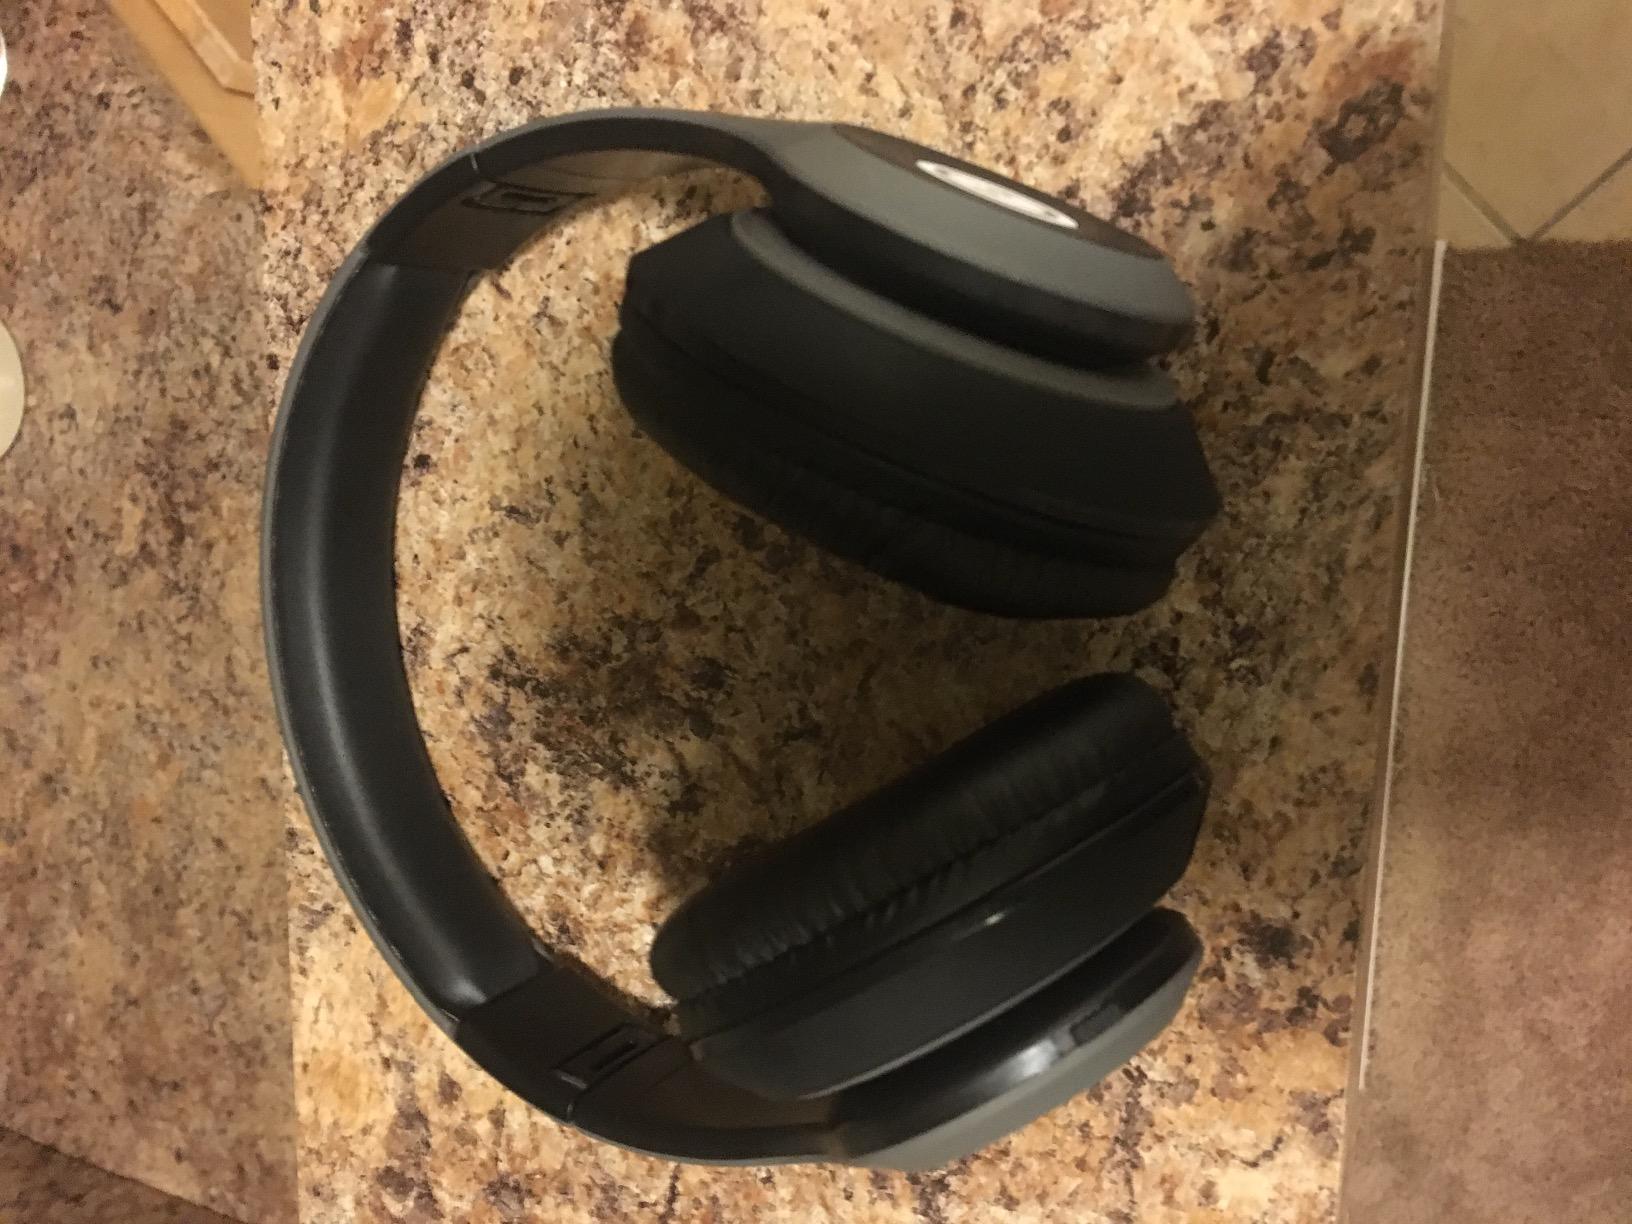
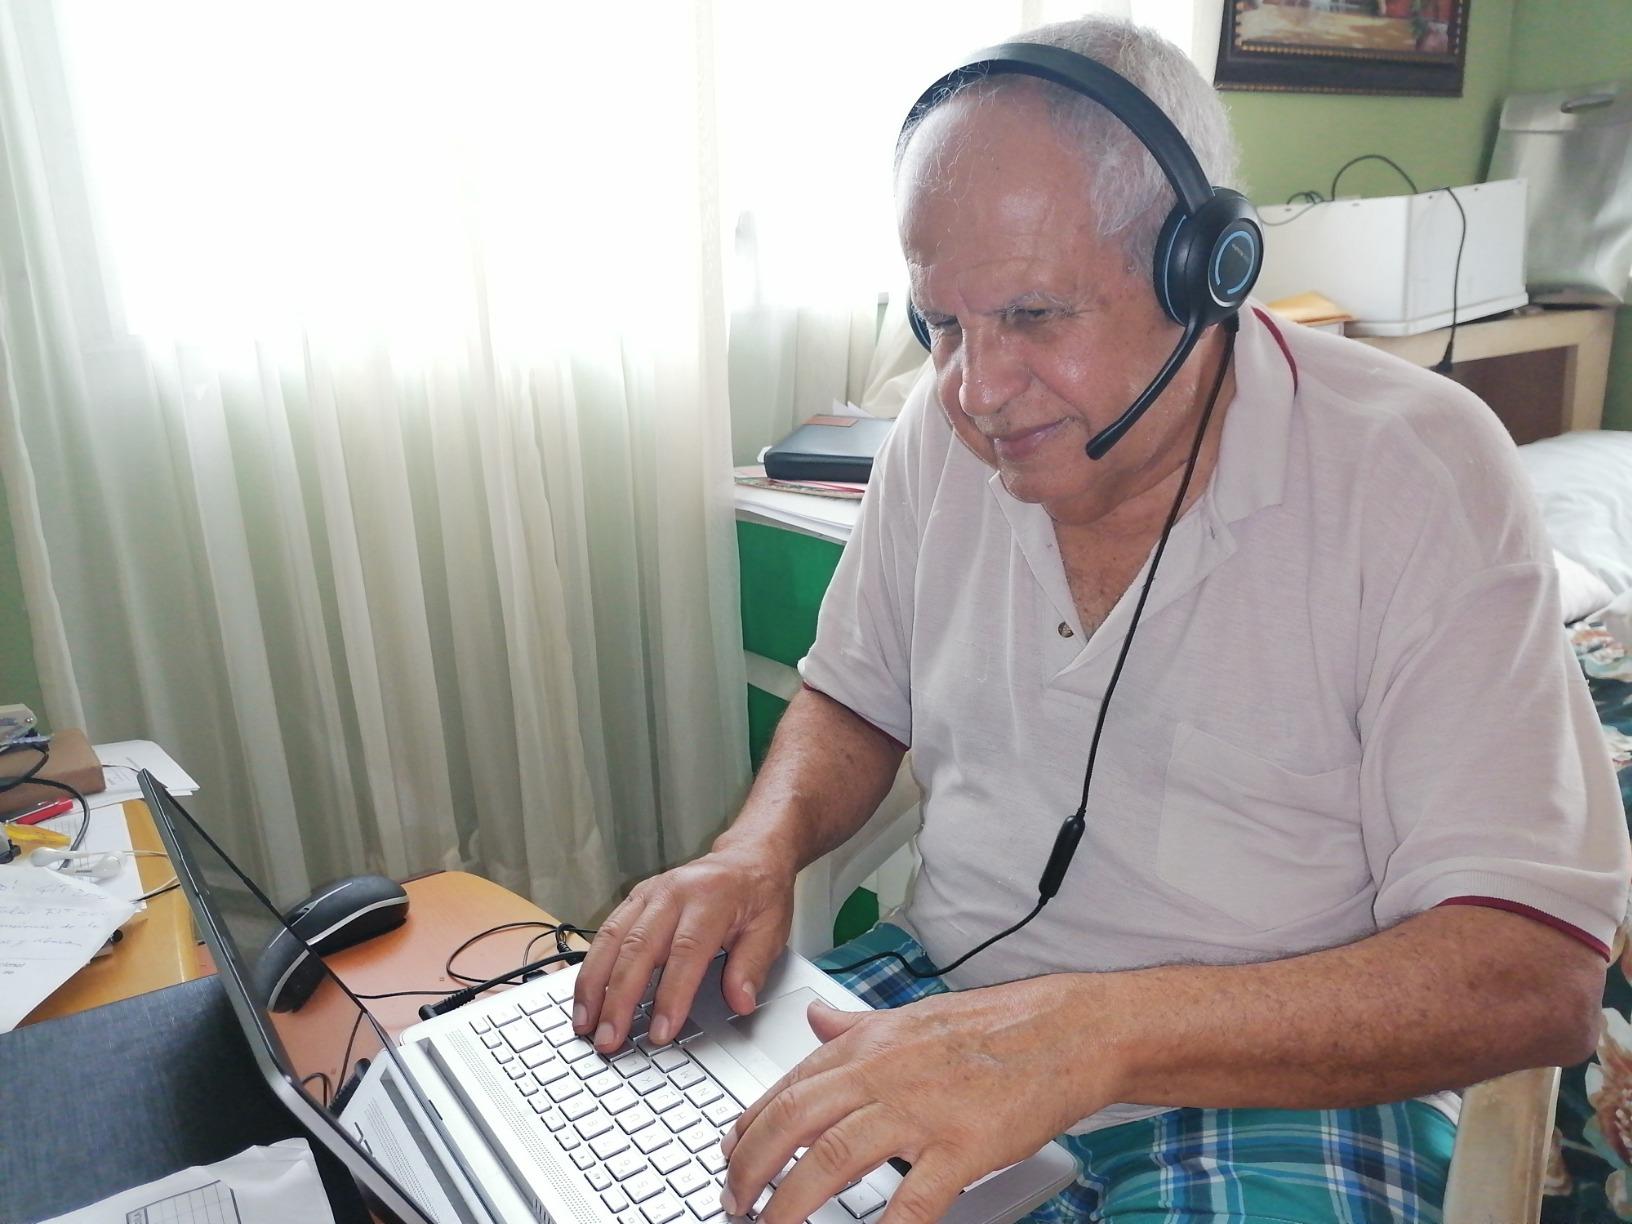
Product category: headphones
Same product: no